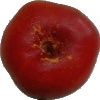
Label: Nectarine Flat 1